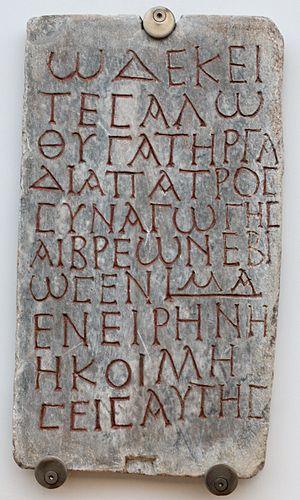
Inscription funéraire de Salo, fille de Gaudias, lequel était pater de la synagogue dite «
Les Bené Roma forment une communauté de Juifs résidant en Italie depuis plus de deux mille ans. On les appelle aussi Italkim hébreu pour « Italiens, » d'après l'adjectif latin « italicu(m) ».